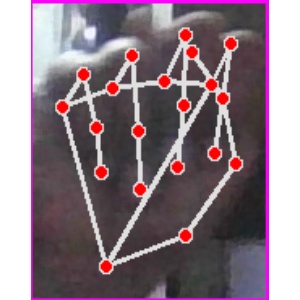
अक्षर: न